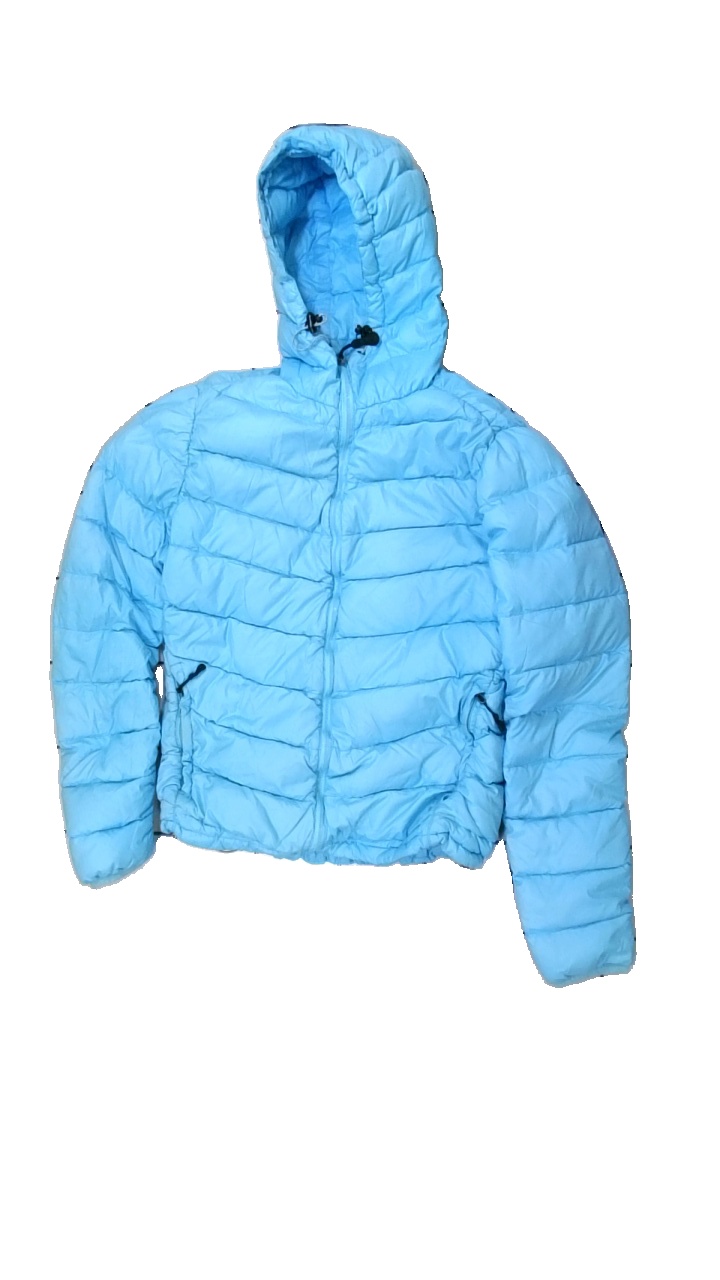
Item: Outerwear (Children)
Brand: Jack-wolfskin
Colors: Turquoise
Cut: Regular
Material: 67% nylon, 33% polyester
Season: All
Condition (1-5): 3
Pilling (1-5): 2
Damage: pilling around neck
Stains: Minor
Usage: Export
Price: <50